Seedling

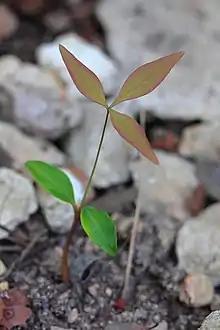
Seedling of "Nandina domestica" (a dicot) showing two green cotyledon leaves, and the first "true" leaf with its distinct leaflets and red-green color.

Once the seedling starts to photosynthesize, it is no longer dependent on the seed's energy reserves. The apical meristems start growing and give rise to the root and shoot. The first "true" leaves expand and can often be distinguished from the round cotyledons through their species-dependent distinct shapes. While the plant is growing and developing additional leaves, the cotyledons eventually senesce and fall off. Seedling growth is also affected by mechanical stimulation, such as by wind or other forms of physical contact, through a process called thigmomorphogenesis.